Rongorongo text E

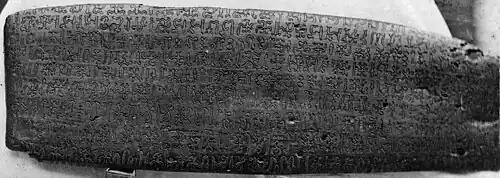
The recto of Tablet E, "Keiti"

Rongorongo (Rapa Nui: ) is a system of glyphs discovered in the 19th century on Easter Island that appears to be writing or proto-writing. Text E of the rongorongo corpus, also known as Keiti, is one of two dozen known rongorongo texts, though it survives only in photographs and rubbings.